Birthplace of Ernest Hemingway

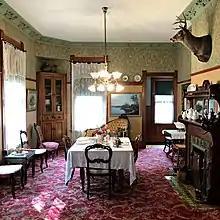
Dining room

Grandfather Hall, known to the Hemingway children as Abba, was a much-loved family member. In later life, Marcelline Hemingway Sanford, Ernest's older sister, would write about Abba Hall, recalling his kindness, generosity, and entertaining stories that were a delight to young Marcelline and Ernest. Grace's maternal uncle, Tyley Hancock was a frequent visitor to the family home. He would often entertain the children with adventurous stories from his youth and from his travels as a salesman for the Hall family's wholesale cutlery business.